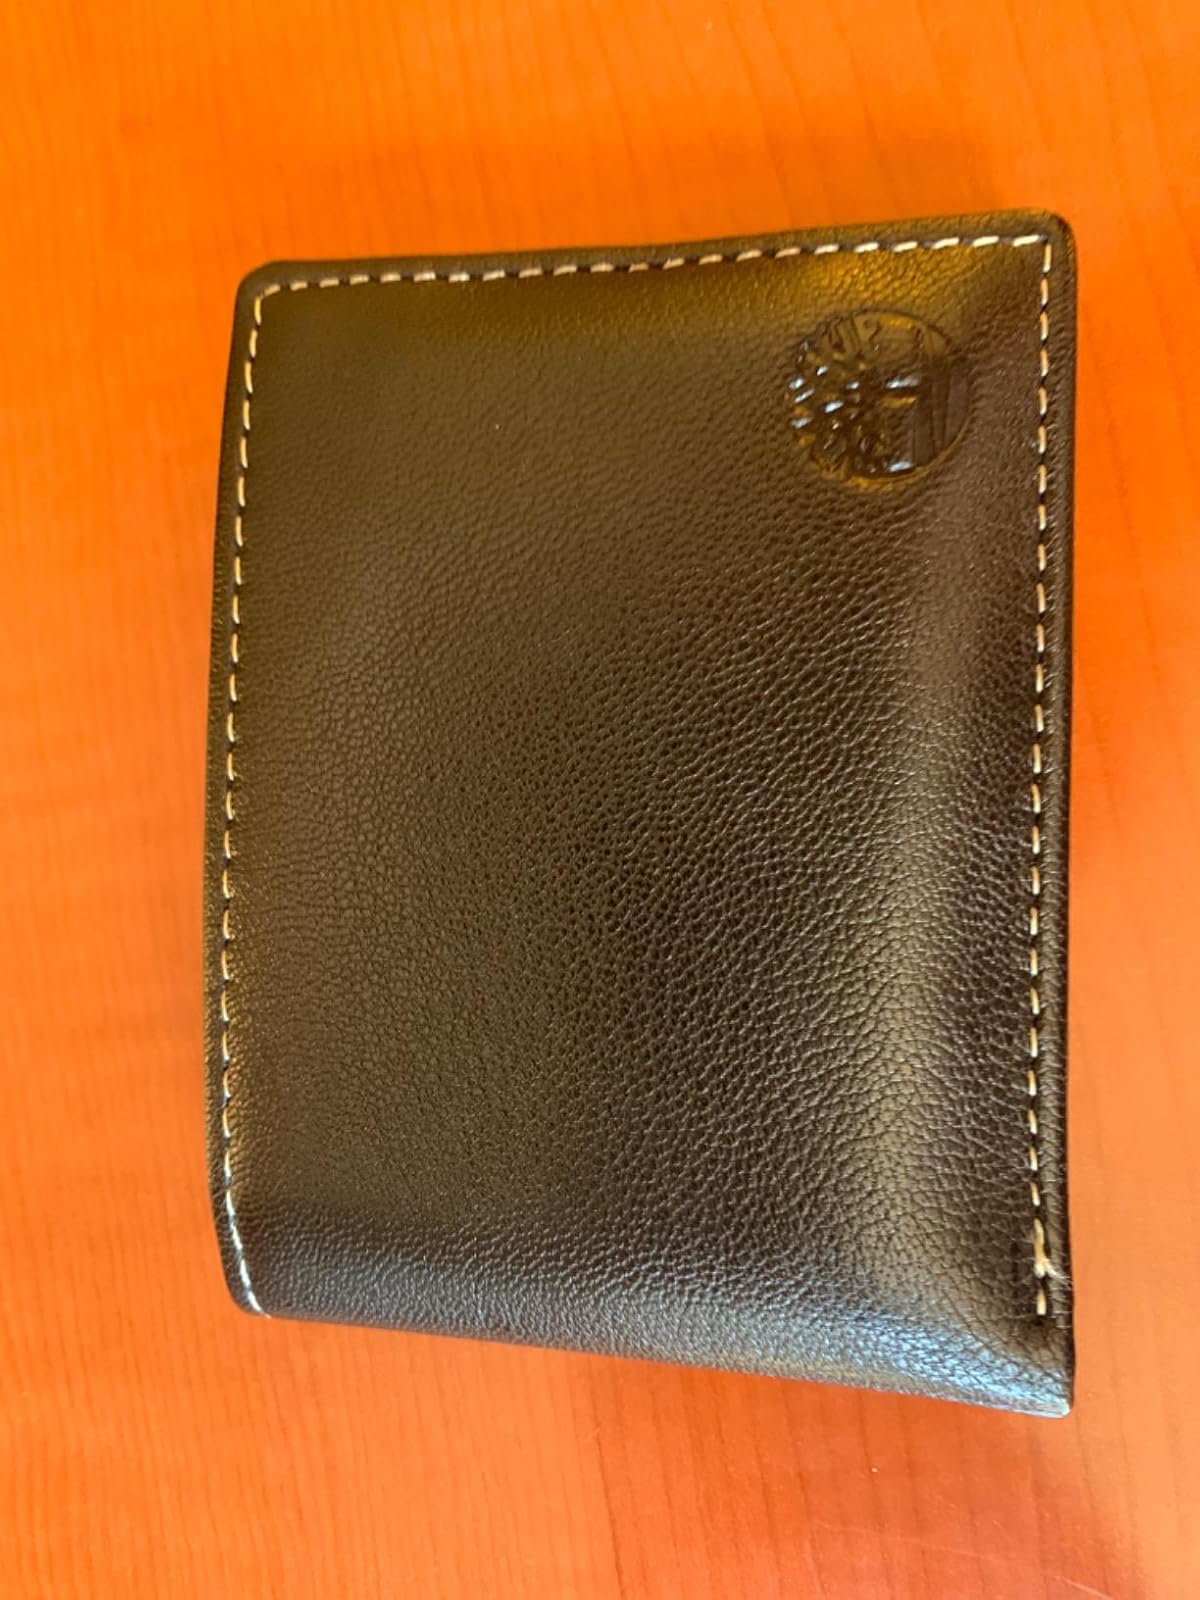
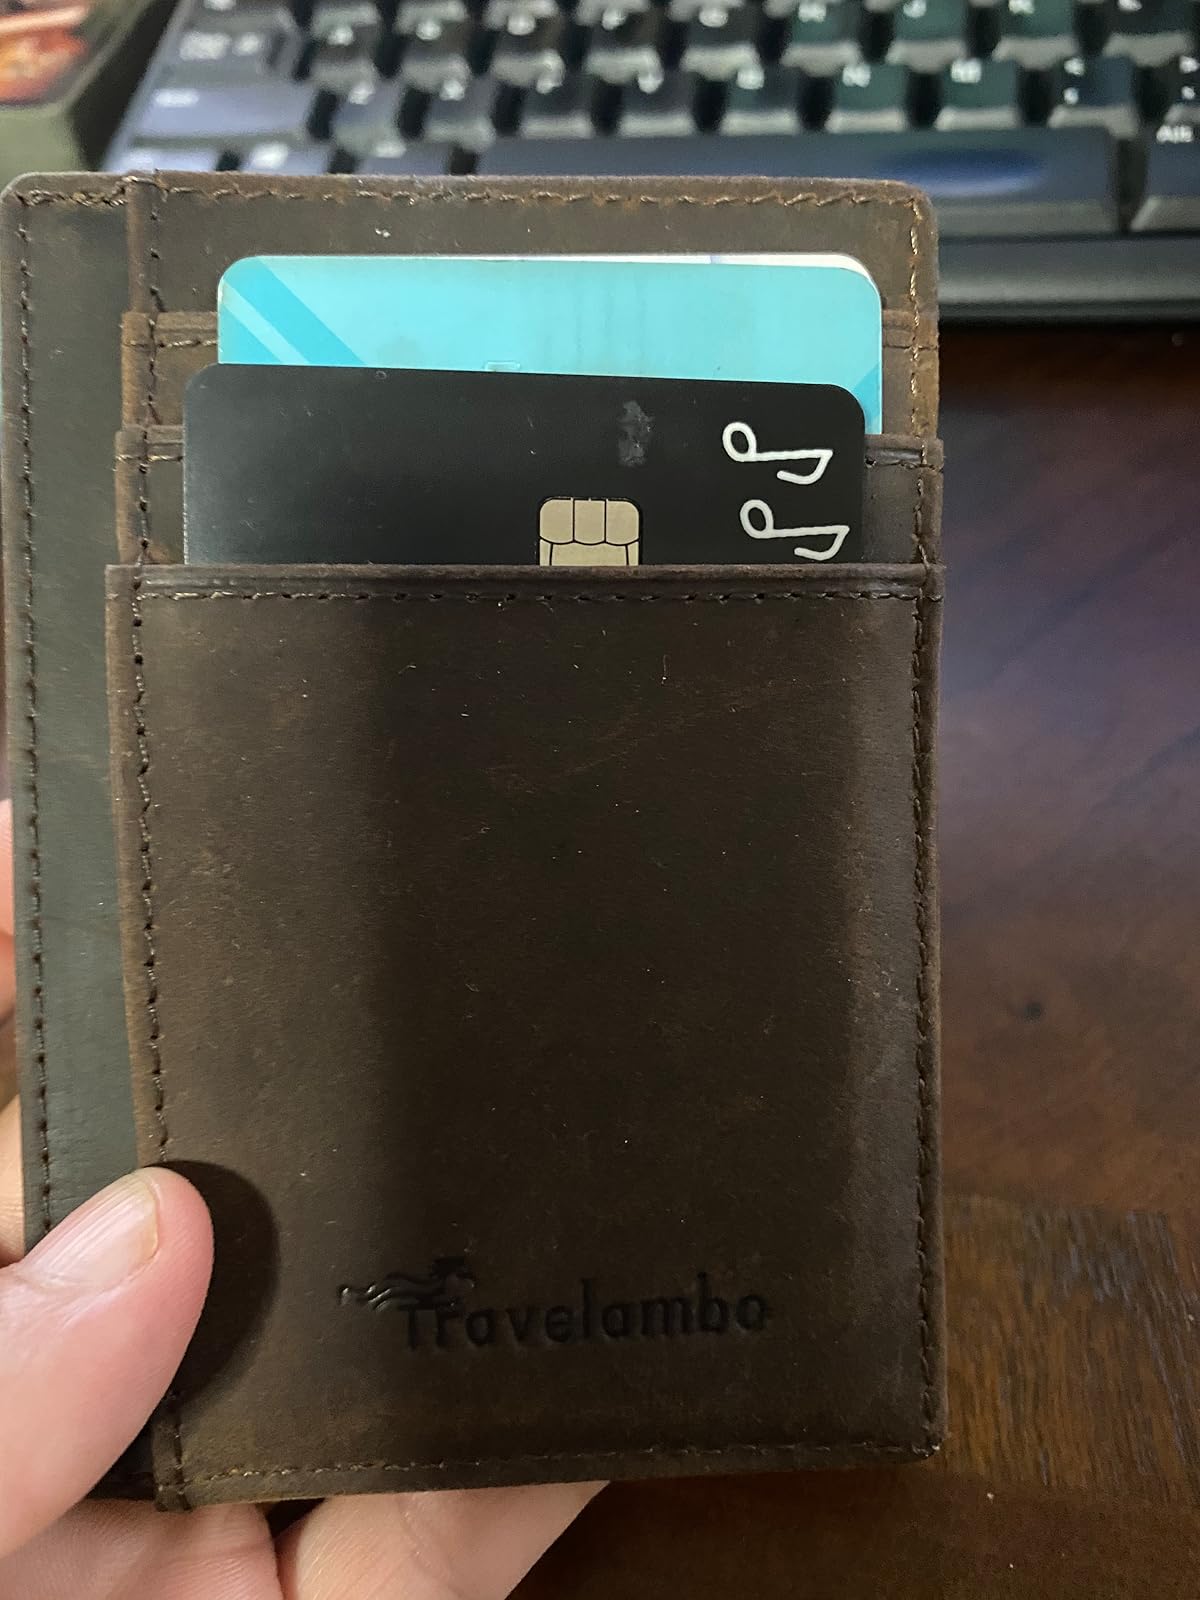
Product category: accessories_wallet
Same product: no